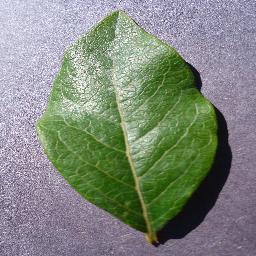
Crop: blueberry
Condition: healthy